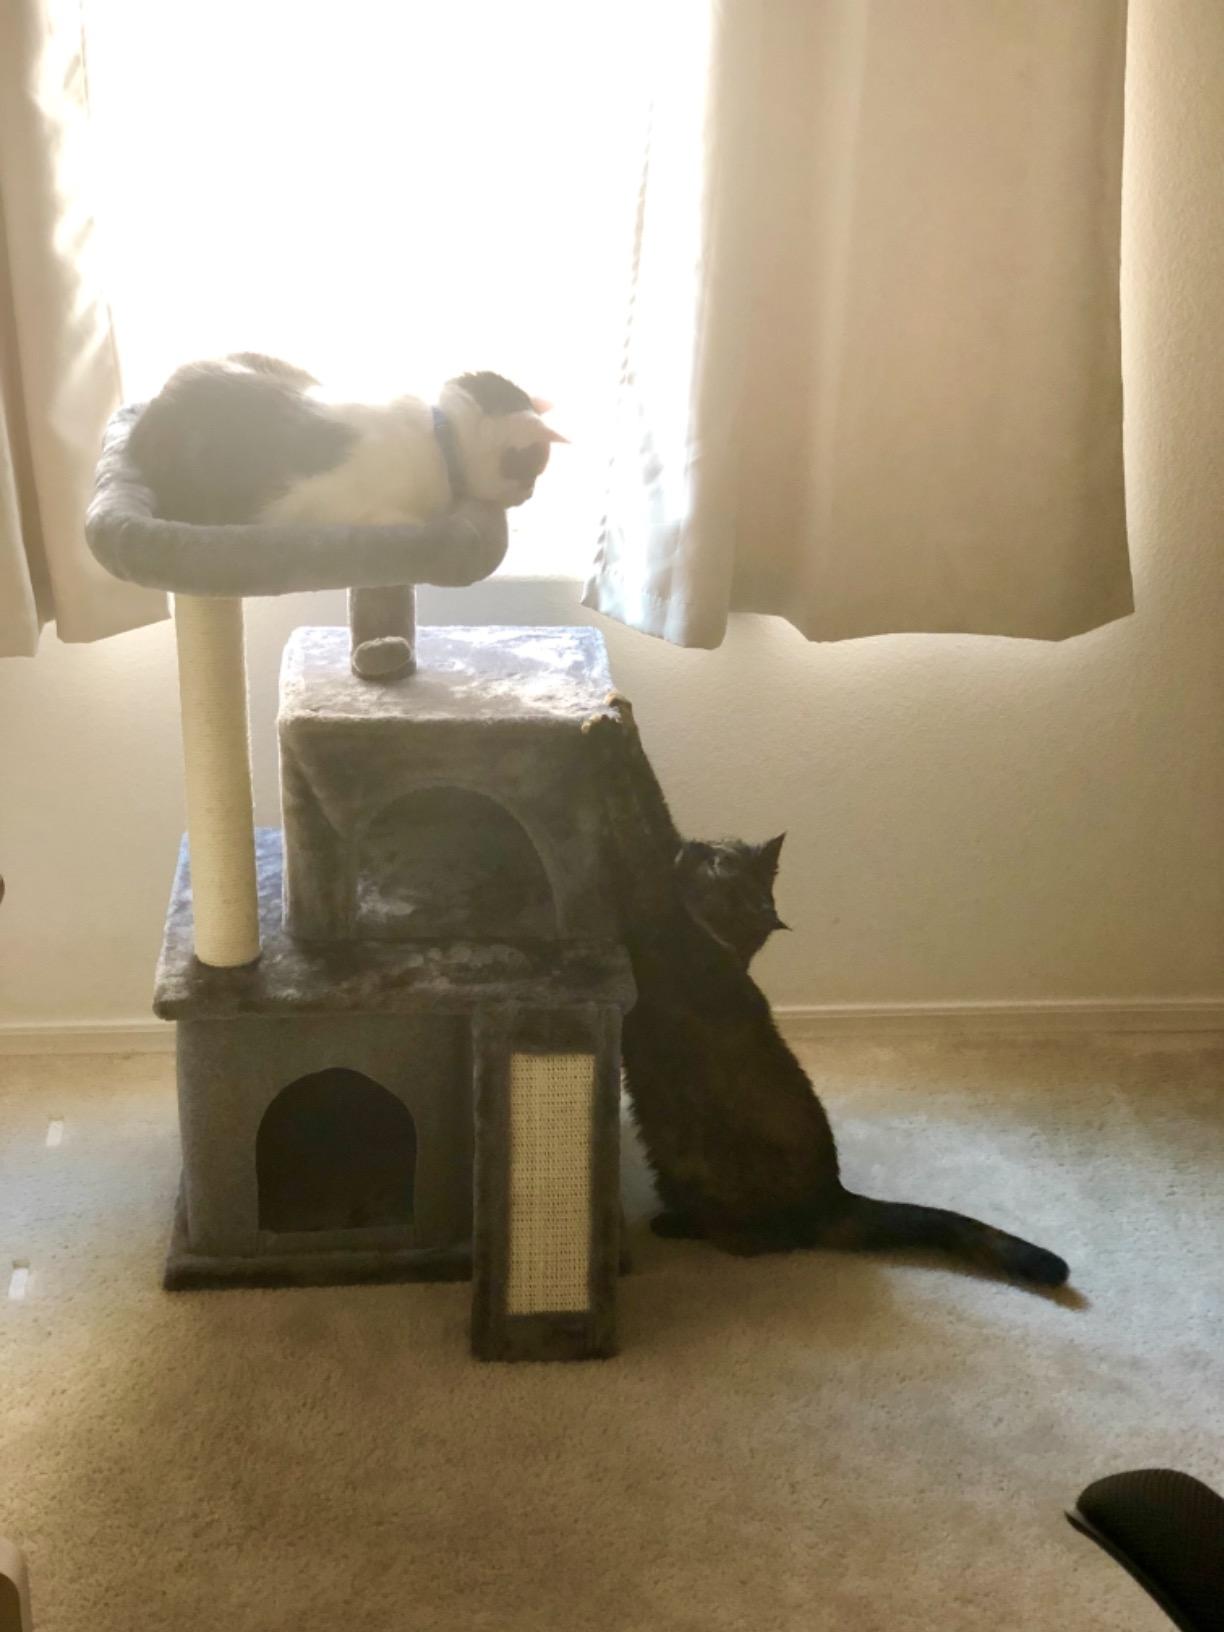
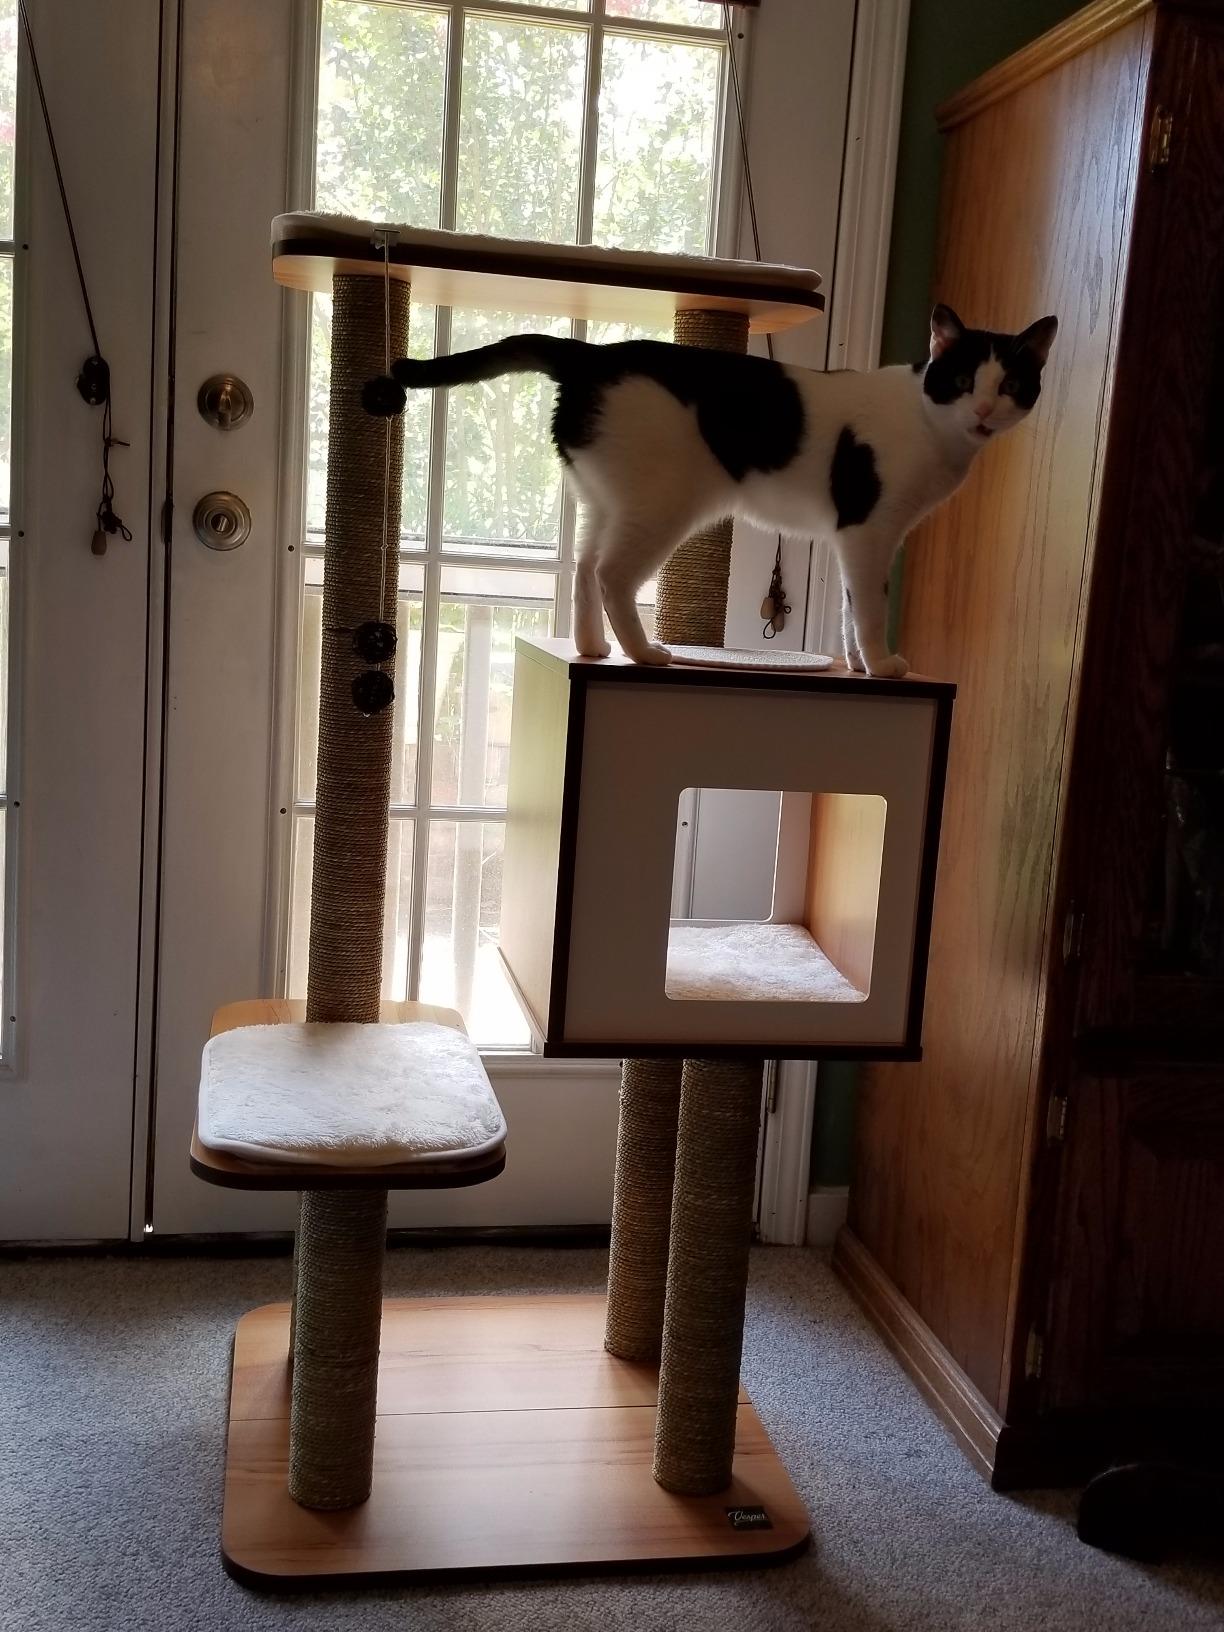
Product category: items_cat tree
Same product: no